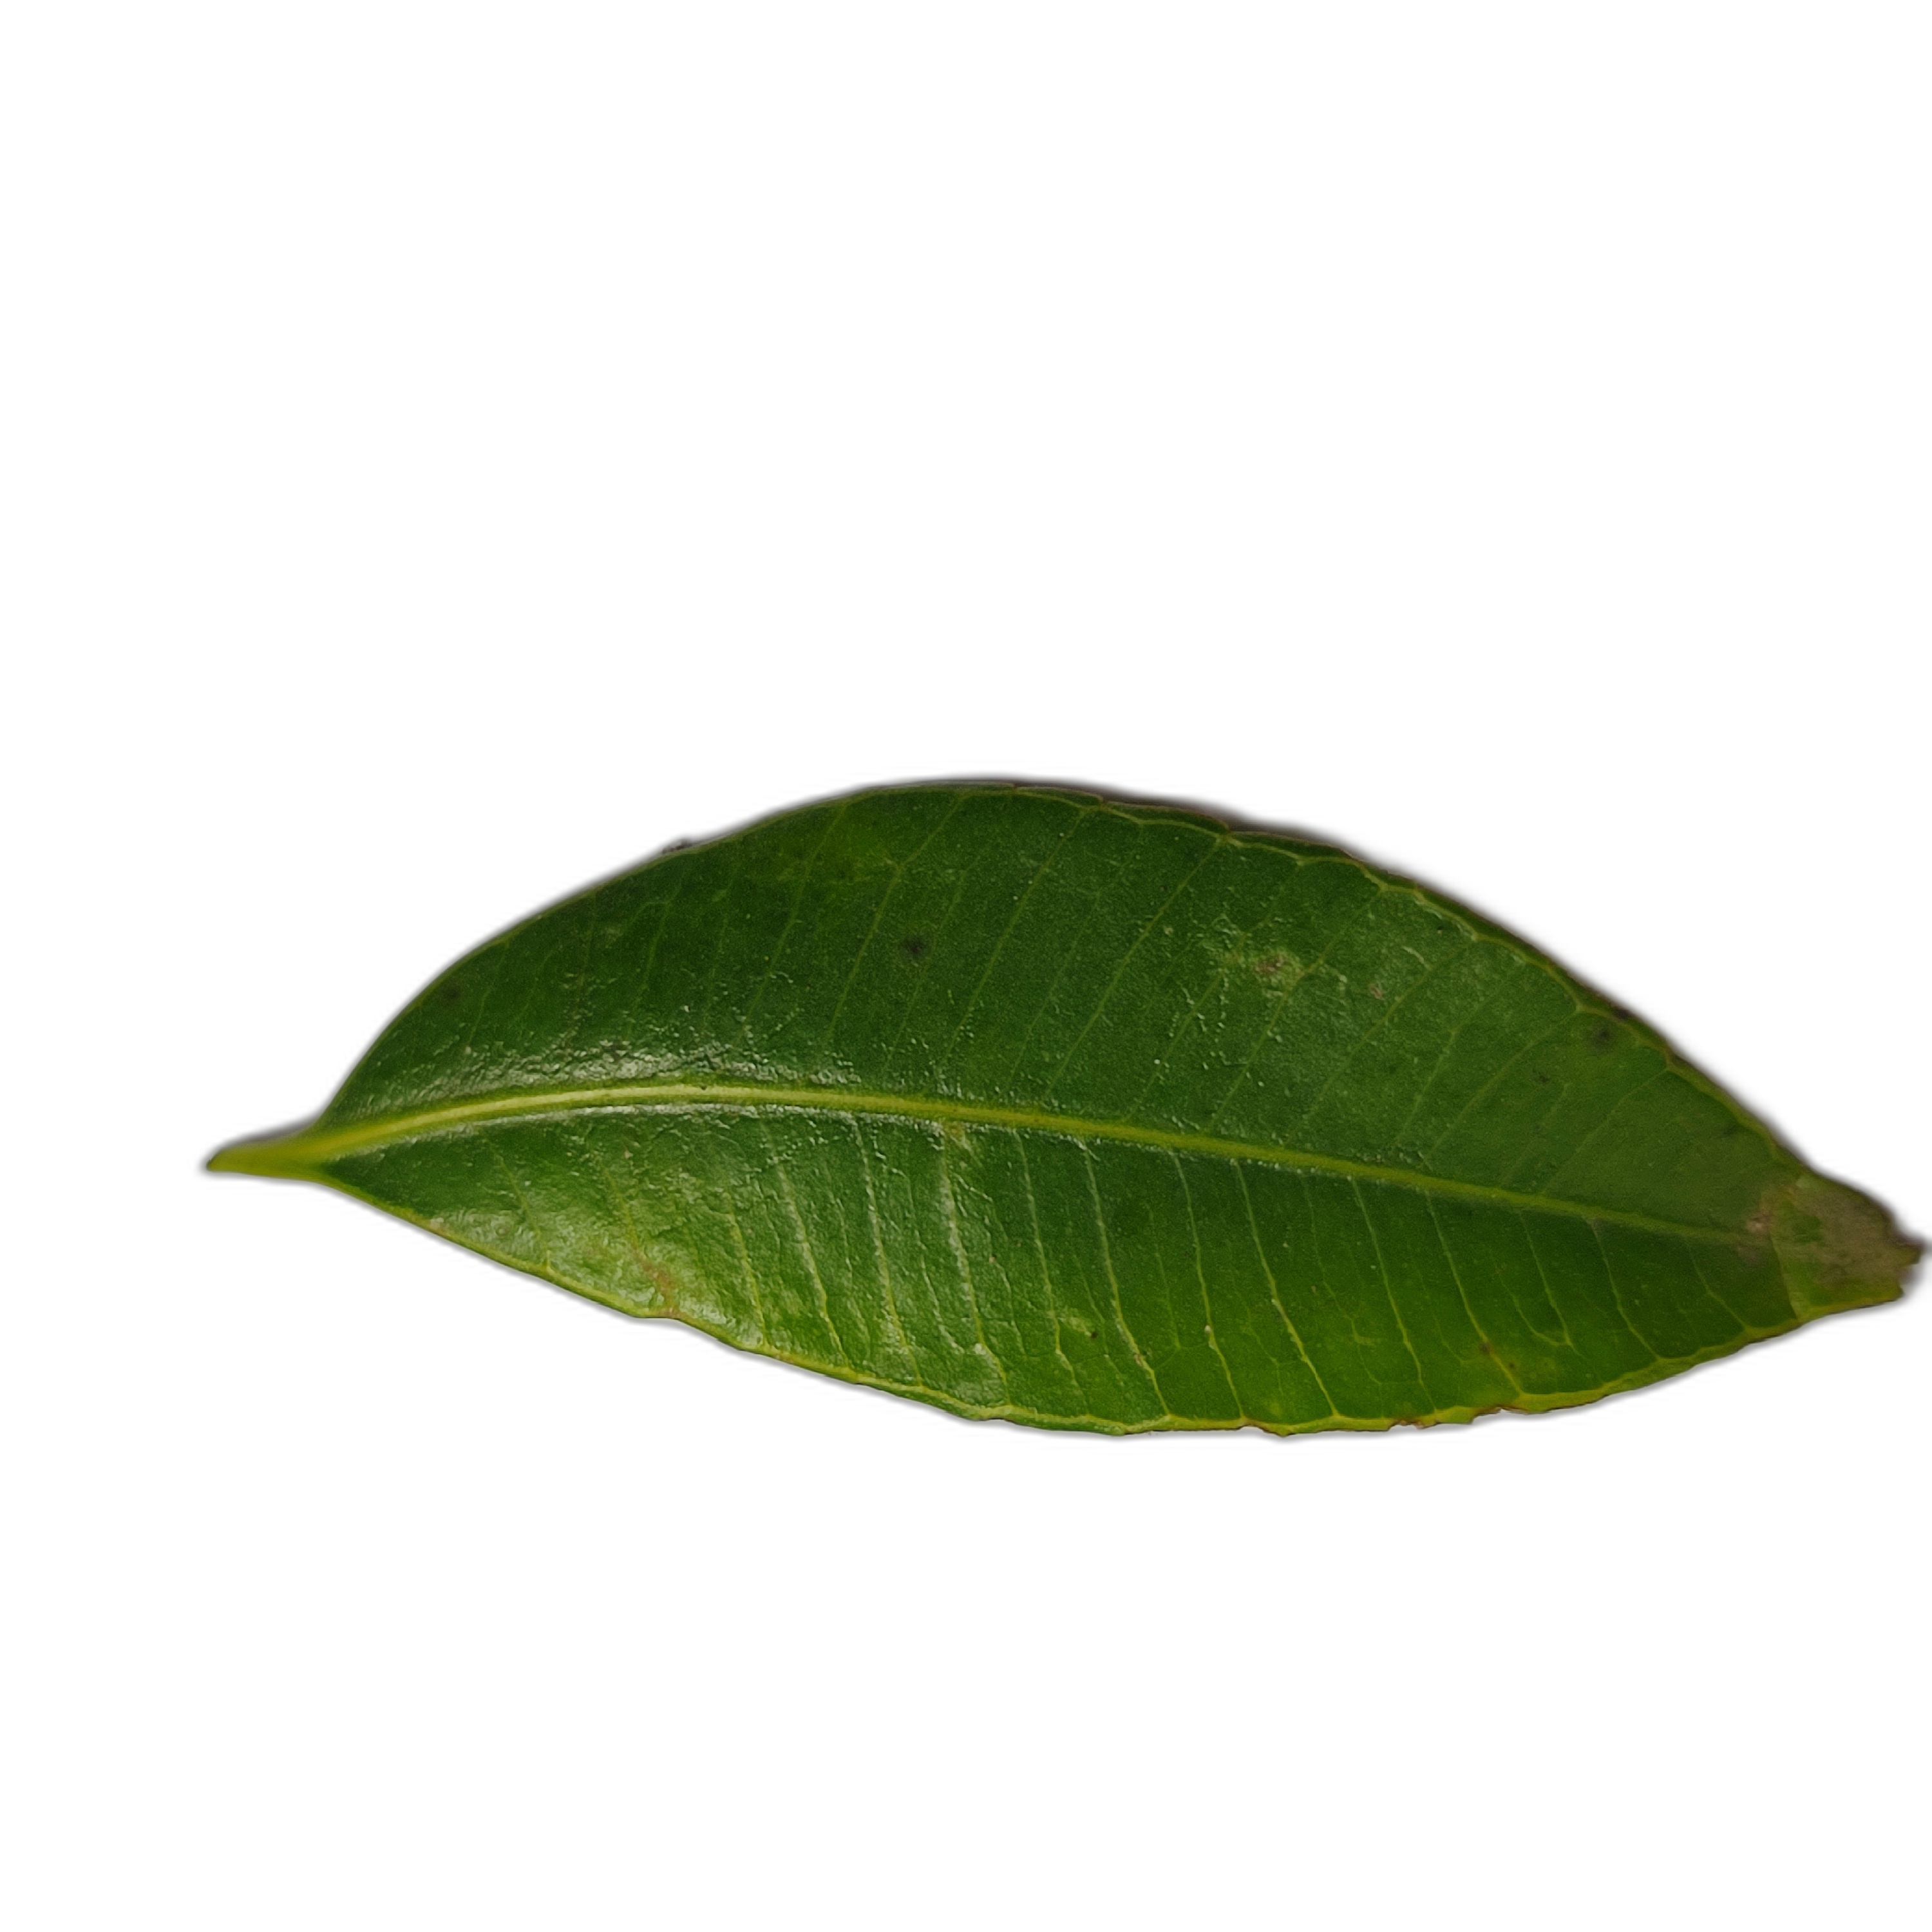
Label: healthy